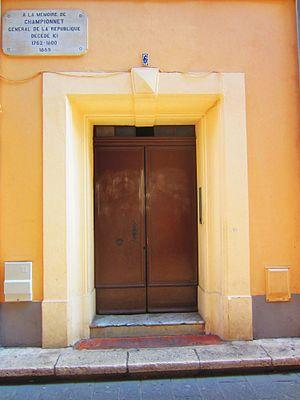
Maison championnet Antibes
Jean Étienne Vachier dit Championnet, né le 14 avril 1762 à Valence, mort le 9 janvier 1800 à Antibes, est un général de division de la Révolution française.